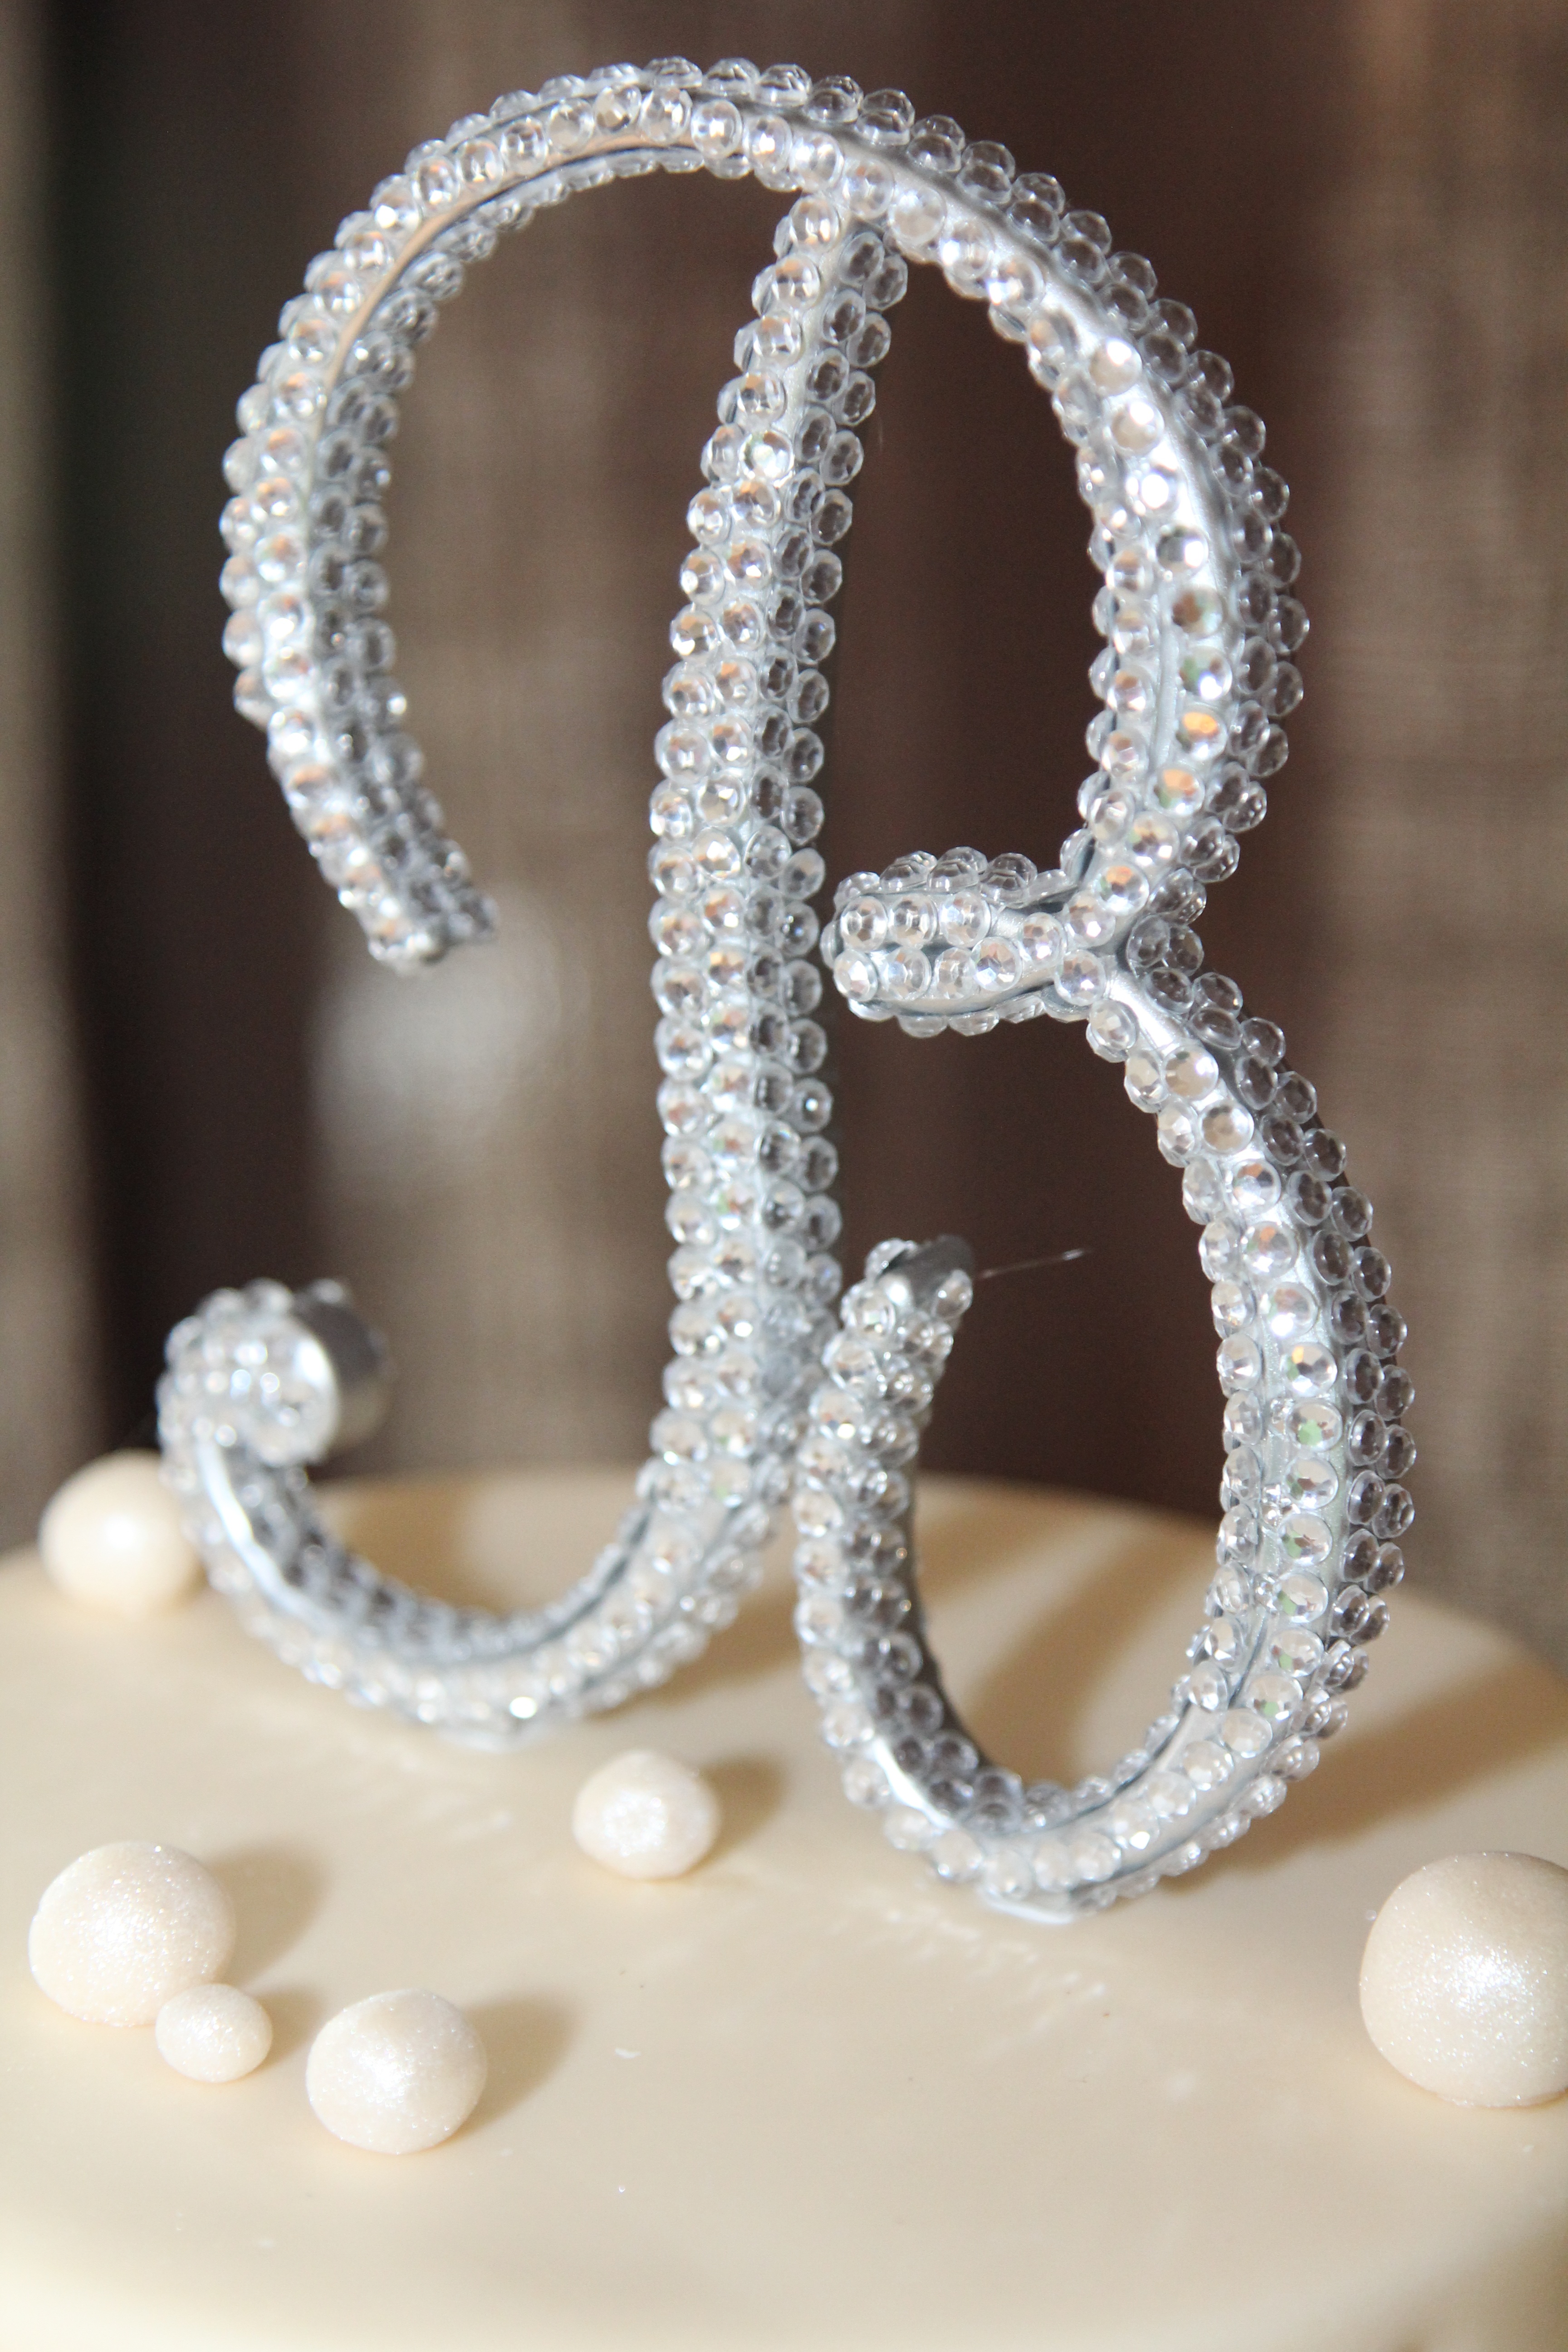
sweet, celebration, food, chocolate, dessert, wedding, cake, bangle, jewellery, sugar, pearl, birthday, gemstone, fashion accessory